Geothermal energy in Turkey

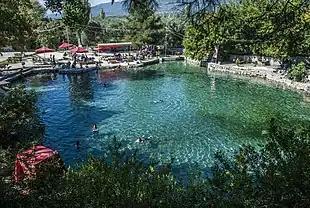
Bathers in a large outdoor pool

Although in most places the rocks are not hot enough to make steam to generate electricity, almost every region has heating possibilities, with theoretical total potential of 60 gigawatt thermal (GWth – meaning gigawatts of thermal power which means how fast heat is produced). As low as 40 to 45 °C is used. Turkey is second only to China in direct use, with almost 4 GWth, including 1120 MWt district heating, 855 MWt greenhouse heating and many spas and hotels. It is hoped that spas will extend the season for tourism in Turkey.